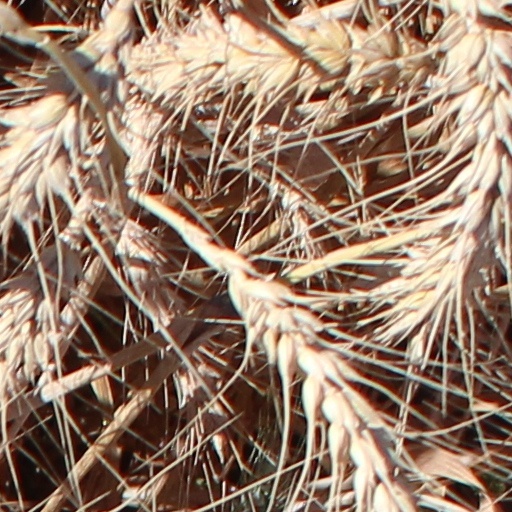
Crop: wheat